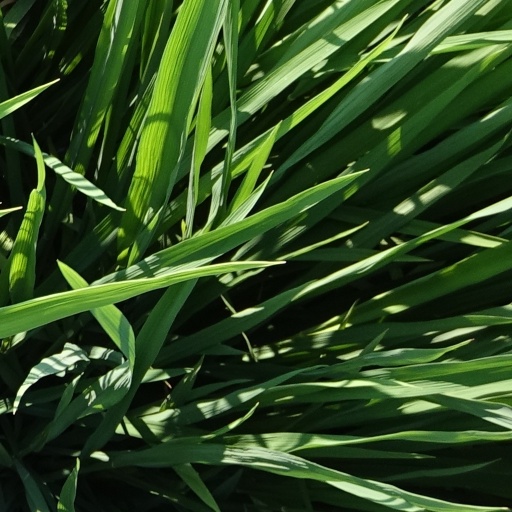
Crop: rice